Roberto Insigne

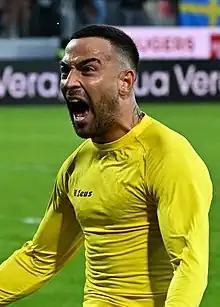
Insigne in 2022

Roberto Insigne (born 11 May 1994) is an Italian professional footballer who plays as a forward for club Avellino.